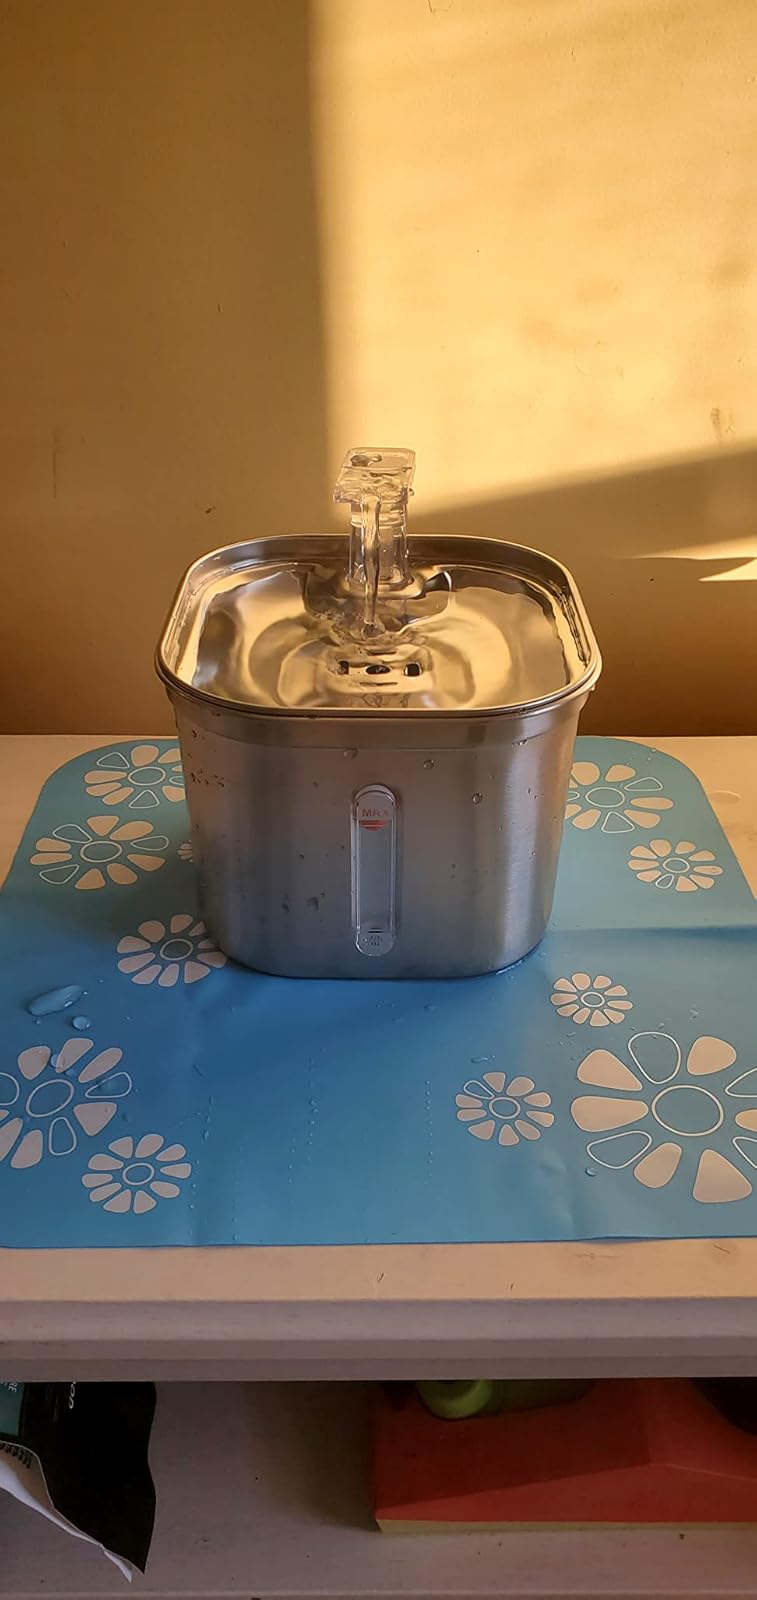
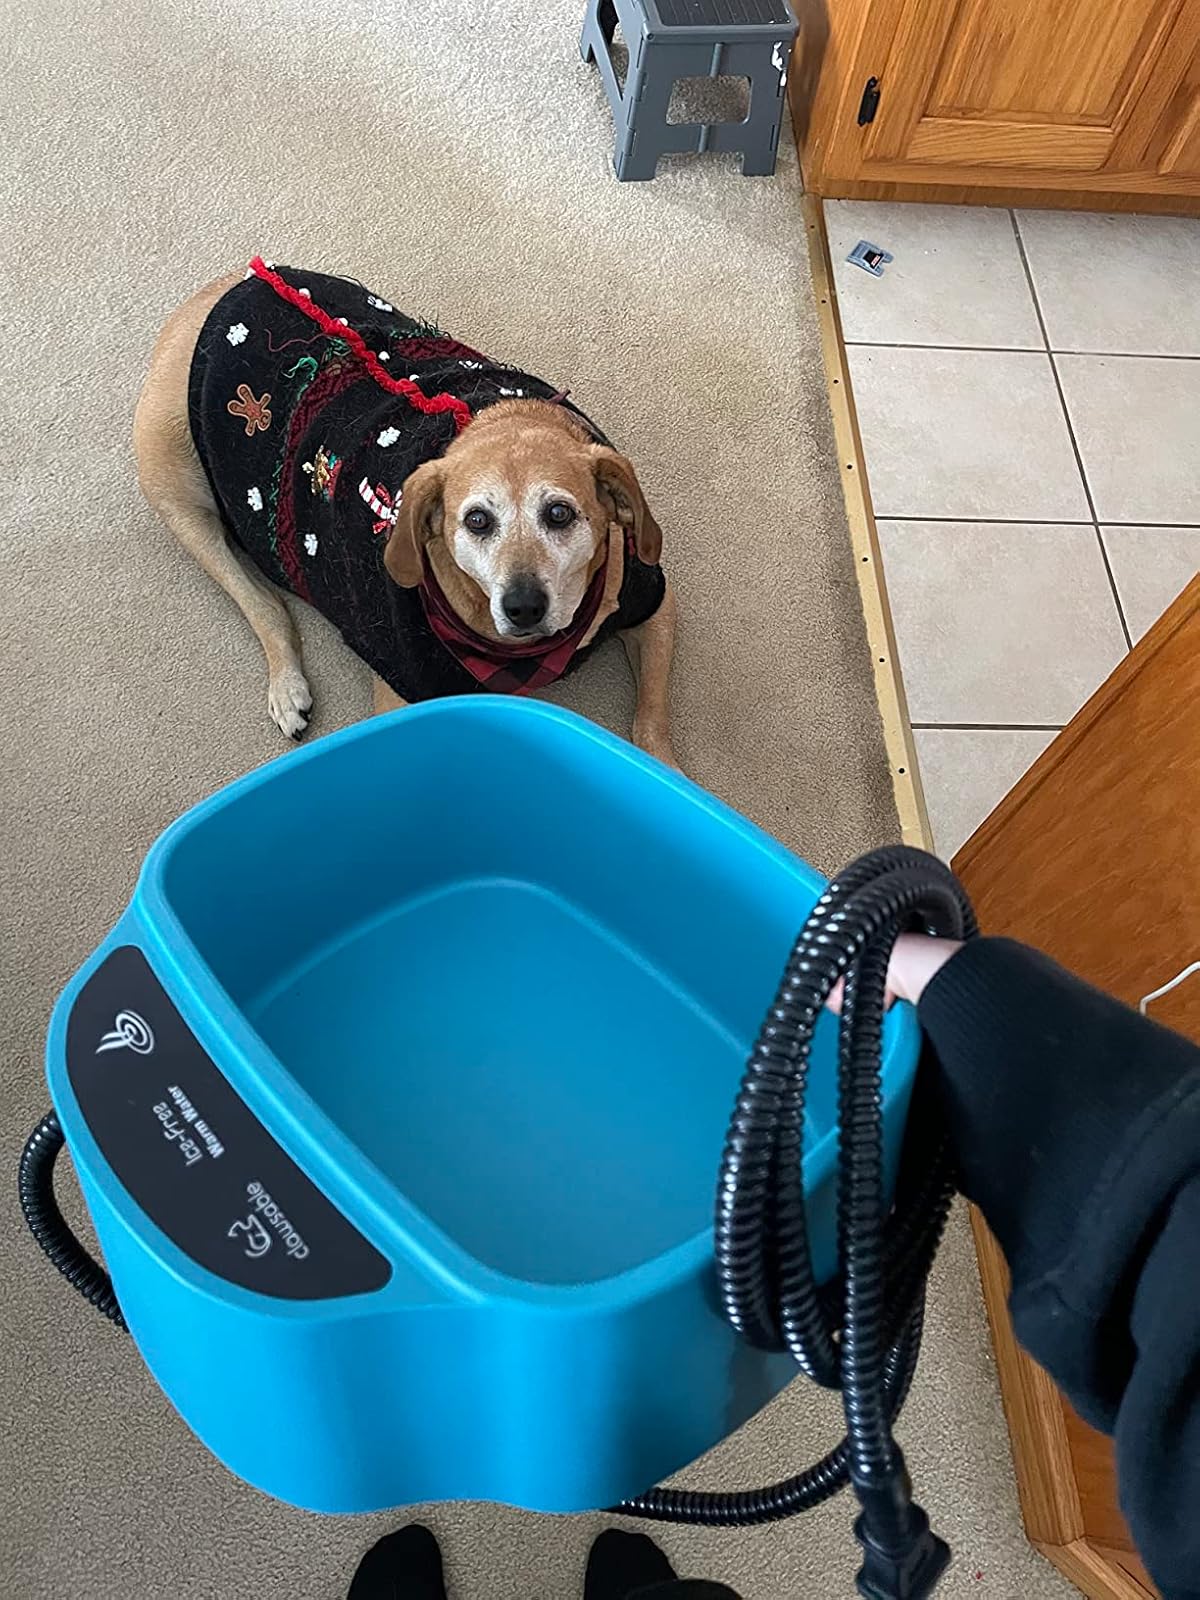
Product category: items_bowl
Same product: no